Aluminum Overcast

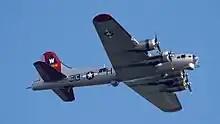
Sept 5, 2017

Aluminum Overcast, B-17G-105-VE, s/n 44-85740, civil registration "N5017N", is one of the 46 complete surviving Boeing B-17 Flying Fortress airframes in existence. It never saw combat, and it escaped the fate of many aircraft that were scrapped after World War II. It is owned by the Experimental Aircraft Association (EAA), and, as of 2024, it is on display at the EAA Museum in Oshkosh, WI.